Vodnik Monument

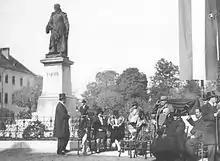
Commemoration of the 110th anniversary of Vodnik's death in 1929. For the occasion, Vodnik Square in Ljubljana was adorned with Yugoslav and French flags.

The Vodnik Monument or the Monument to Valentin Vodnik stands at Vodnik Square in Ljubljana, the capital of Slovenia, in the immediate vicinity of the Ljubljana Central Market. It is dedicated to the Carniolan priest, poet and journalist Valentin Vodnik (1758−1819), a major figure in the Slovene National Awakening.